Cook Strait

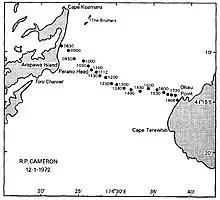
Track of a swimmer's path crossing Cook Strait in 1972

Regular ferry services run between Picton in the Marlborough Sounds and Wellington, operated by KiwiRail (the Interislander) and StraitNZ (Bluebridge). Both companies run services multiple times a day. Roughly half the crossing is in the strait, and the remainder within the Sounds. The journey covers and takes about three and a half hours. The strait often experiences rough water and heavy swells from strong winds, especially from the south. New Zealand's position directly athwart the roaring forties means that the strait funnels westerly winds and deflects them into northerlies. As a result, ferry sailings are often disrupted and Cook Strait is regarded as one of the most dangerous and unpredictable waters in the world. In 1962 the first ferry service to allow railway carriages, cars and trucks began with GMV "Aramoana". In 1994 the first fast-ferry service began operation across Cook Strait.